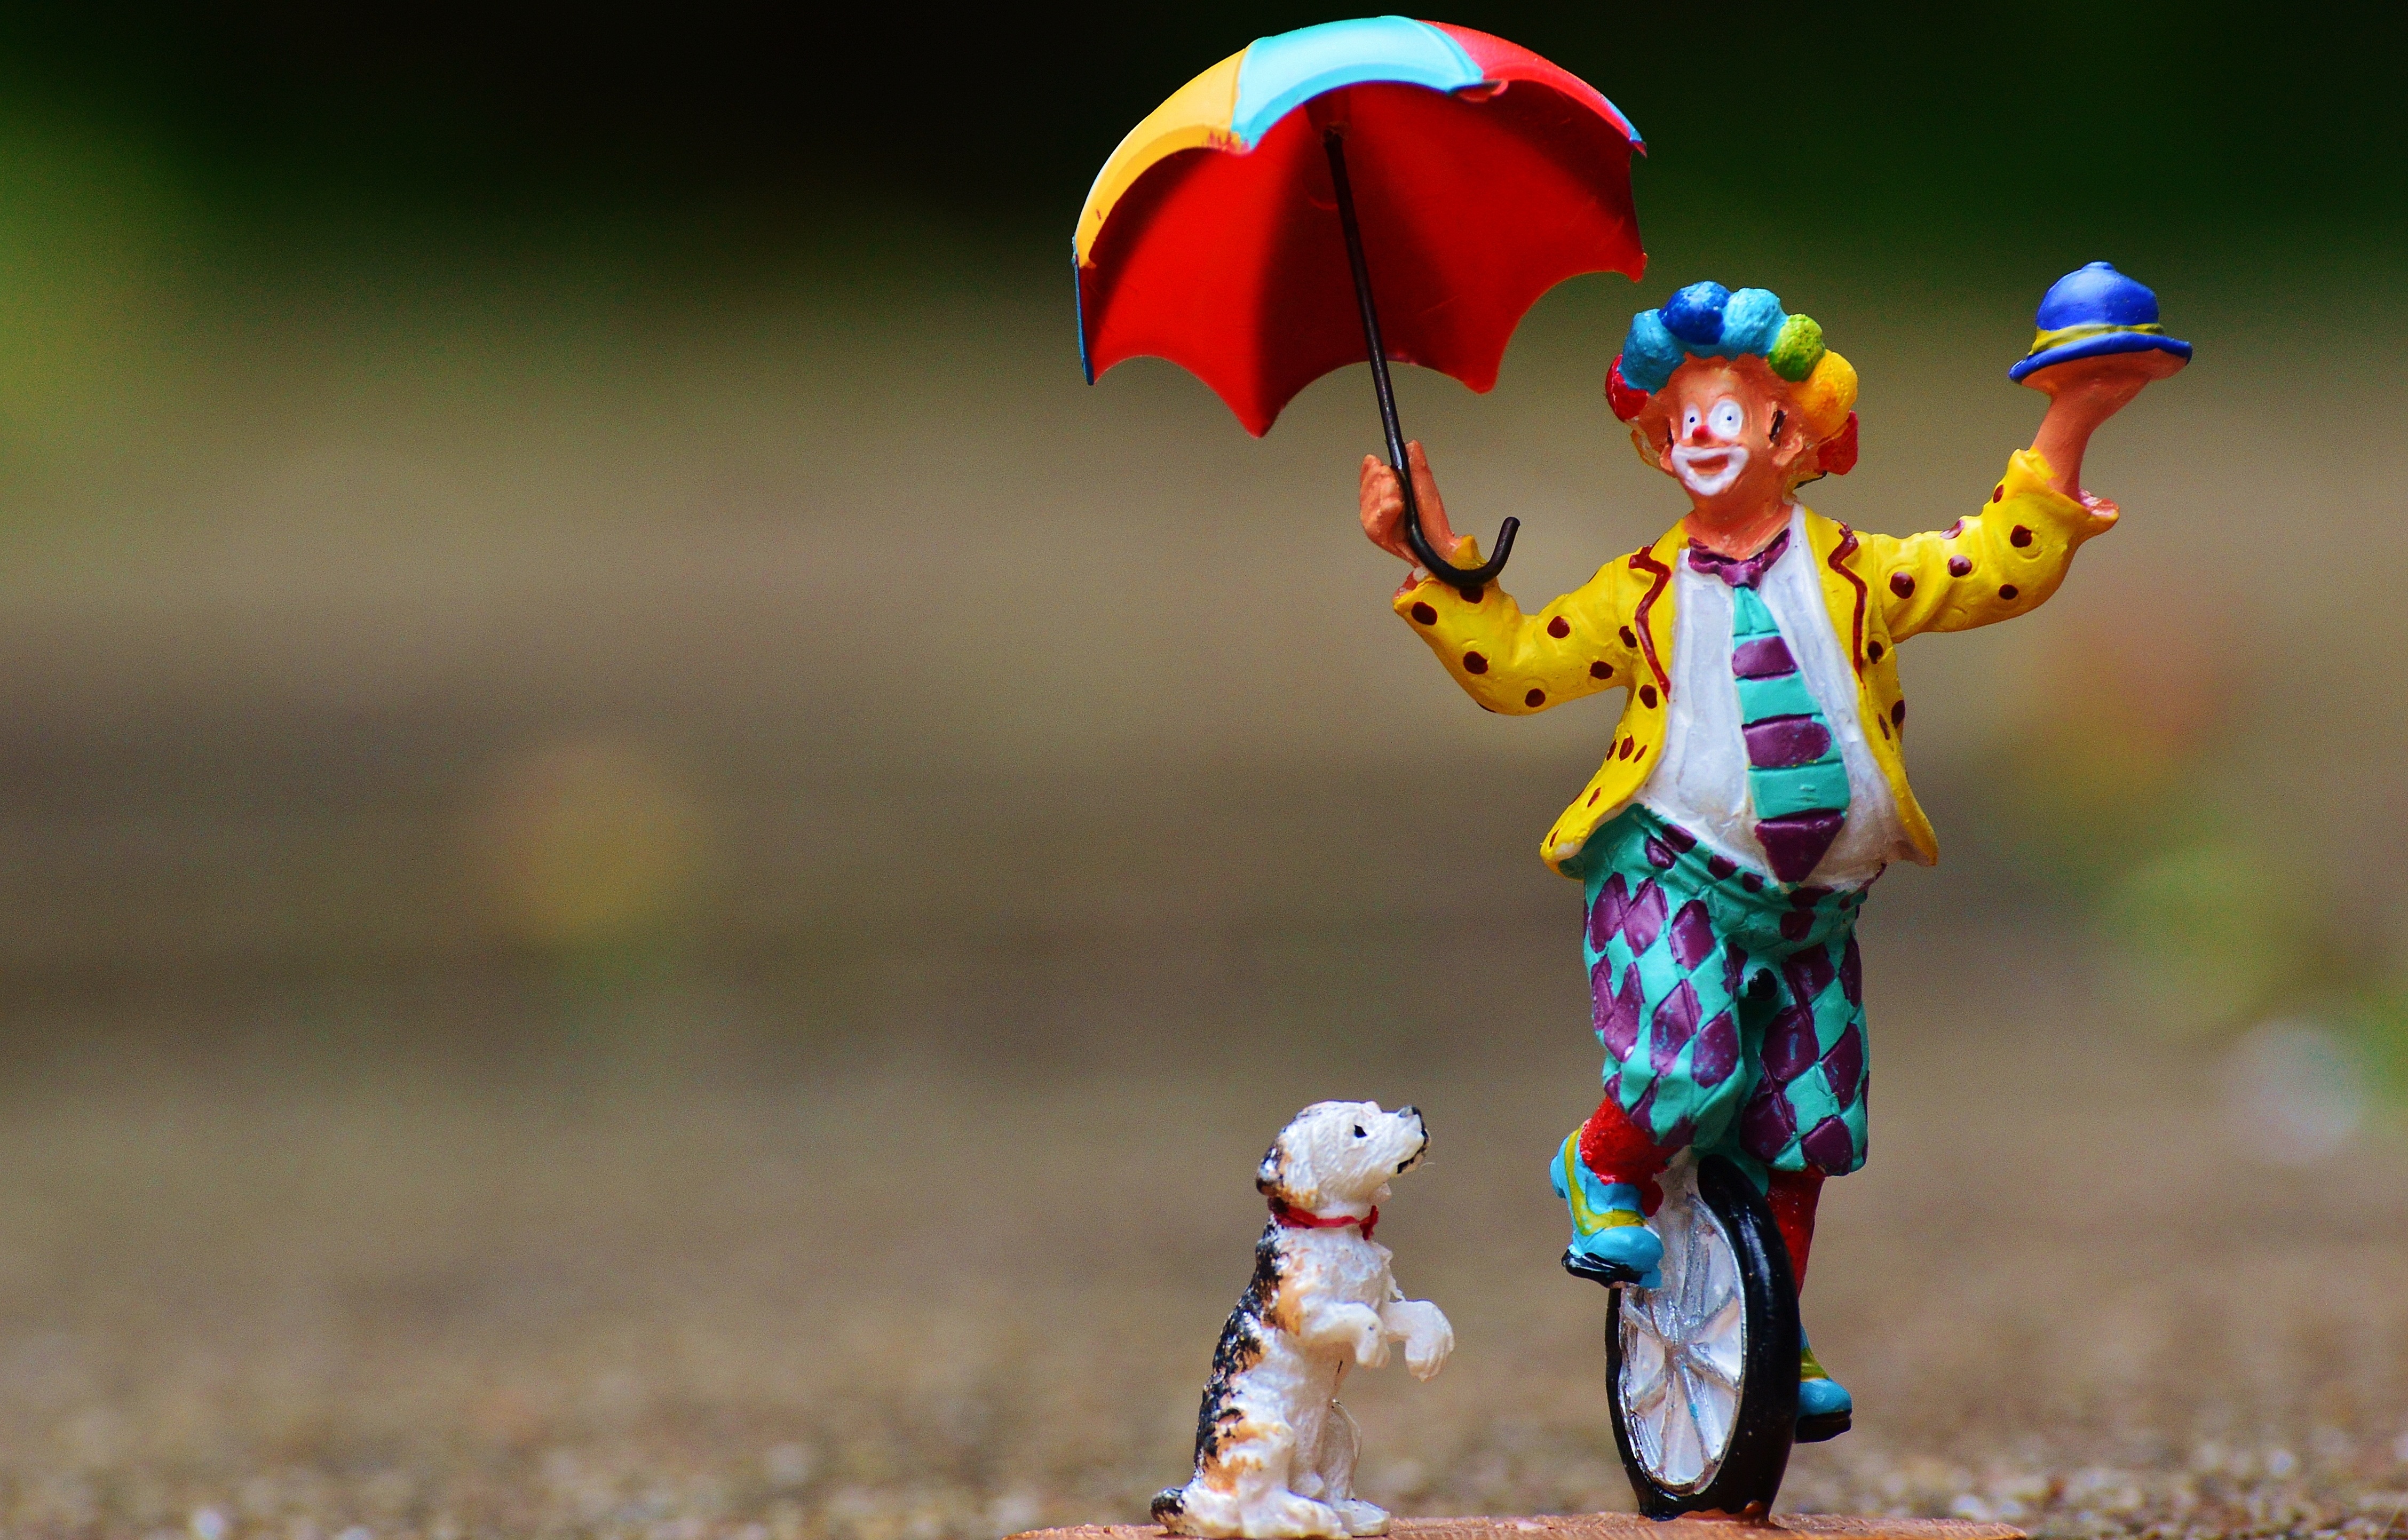
screen, person, flower, dog, cute, decoration, colorful, cheerful, clown, children, fun, figure, funny, joker, unicycle, screenshot